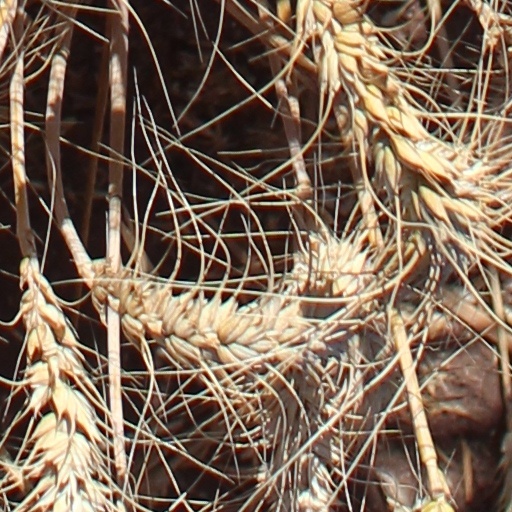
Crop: wheat